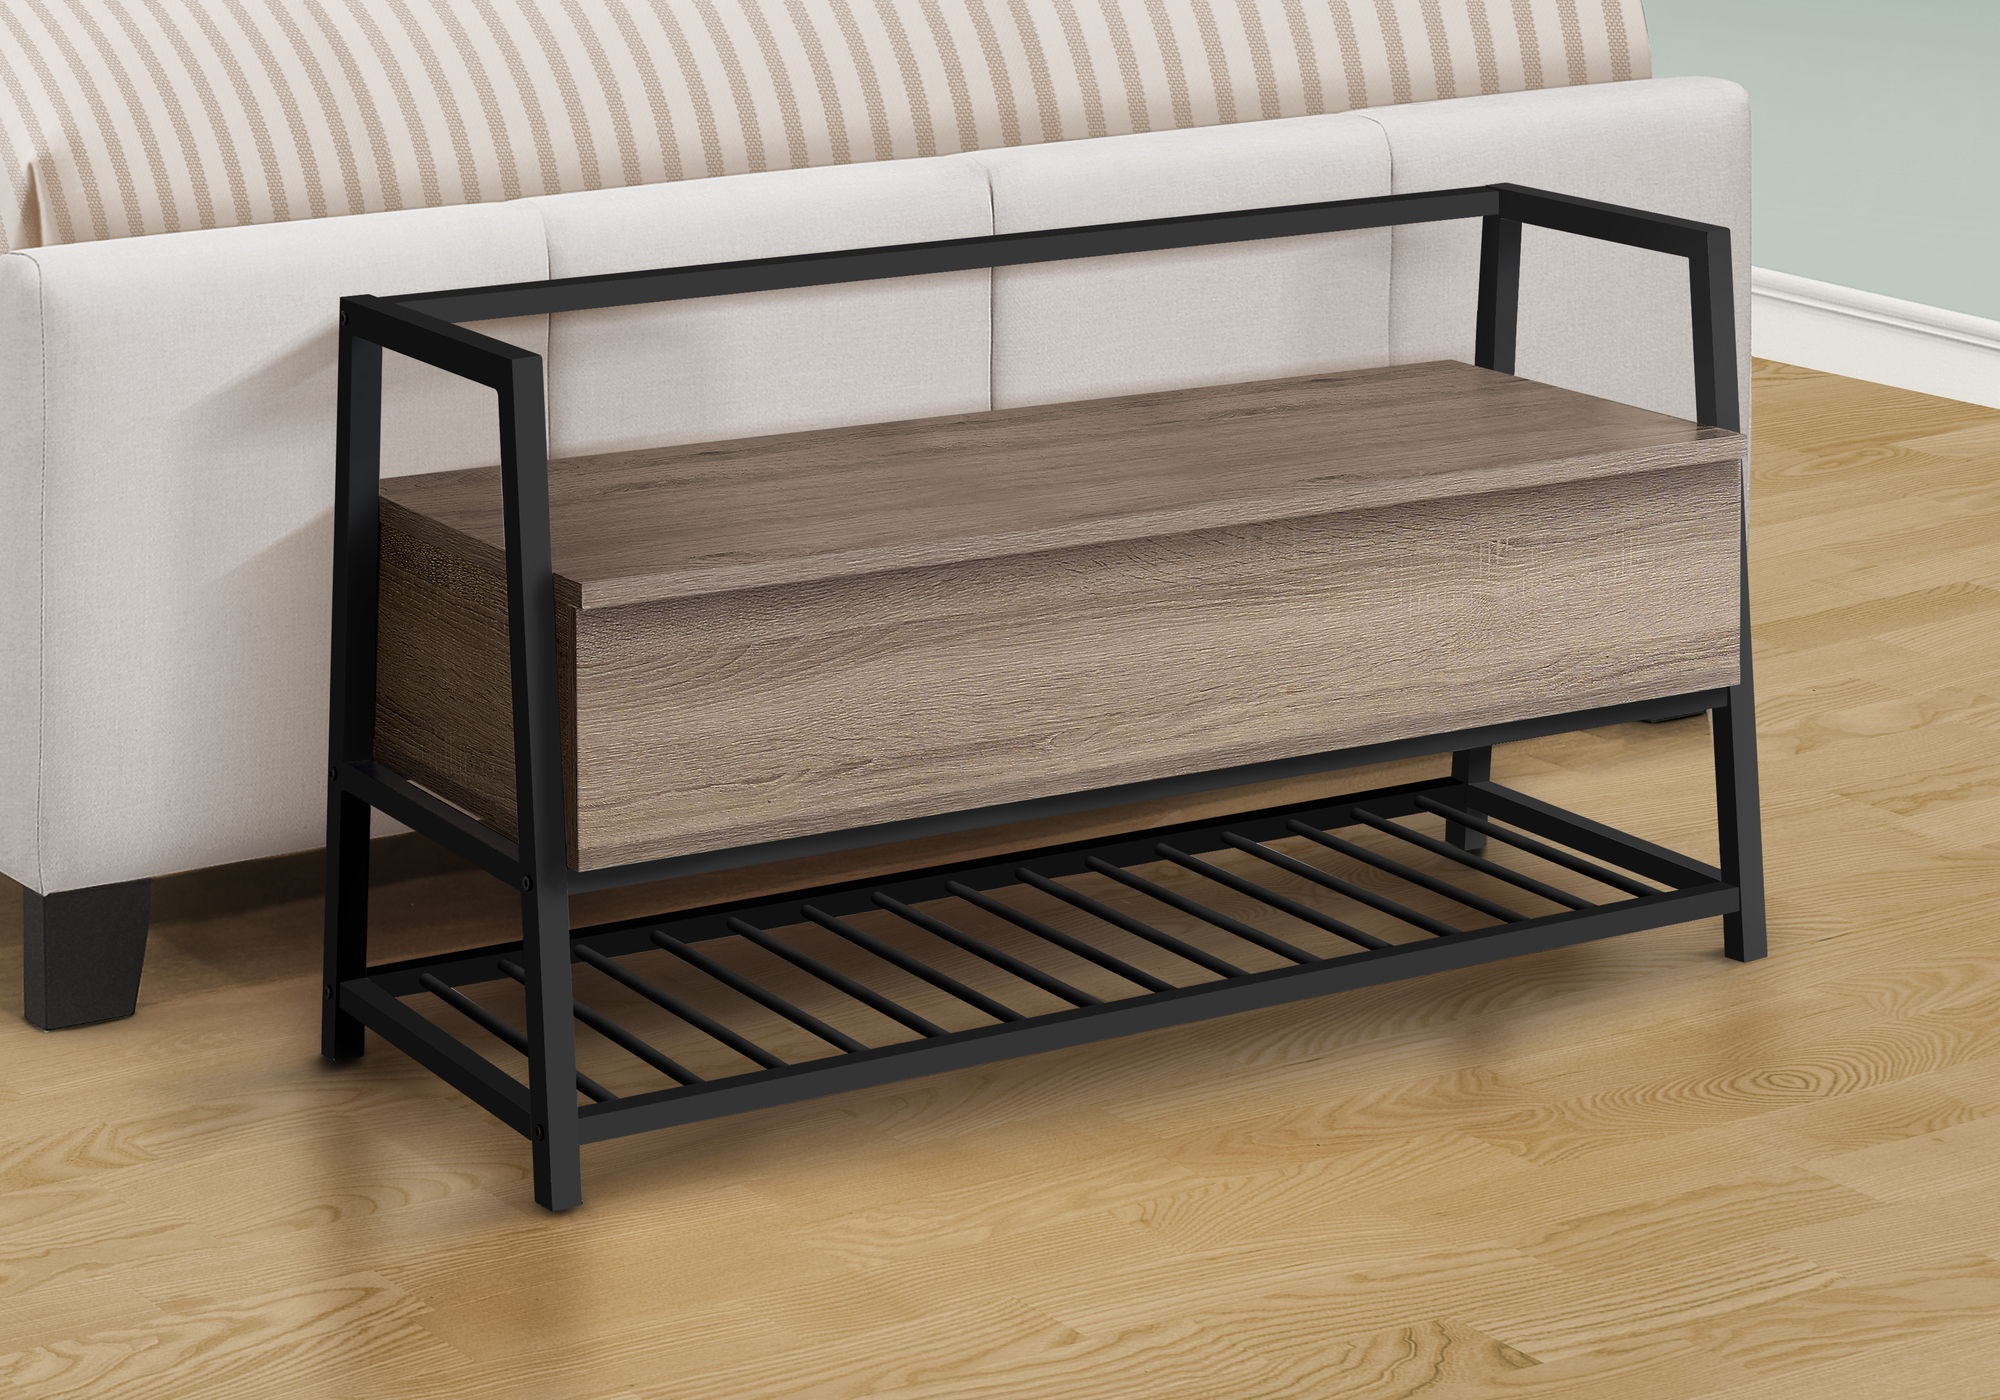
Bench Storage, Rectangular, Contemporary & Modern
Versatile Design: This combination flip-top storage bench and shoe rack offers a functional solution for organizing your entryway or hallway. The dual-purpose design provides ample storage space while serving as a convenient seating area. Stylish Finish: Featuring a contemporary wood-look finish, the bench is complemented by a sturdy metal frame, giving it a modern and elegant appearance that fits well with various decor styles. Dimensions and Material: The bench measures 42 inches in length, 16 inches in width, and 23 inches in height, and is constructed from durable MDF material, ensuring longevity and stability. Easy Assembly: Some assembly is required, allowing you to set up the bench with ease, and enjoy a practical and stylish addition to your home in no time. Bench, Entryway, Hallway, Storage, Rectangular, Contemporary & Modern - Taupe 42.0"W x 16.0"D x 23.0"H - 41.0 lb Bench, Entryway, Hallway, Storage, Rectangular, Contemporary, Modern - Gray 42.0"W x 16.0"D x 23.0"H - 41.0 lb
Brand: 8th Street
Category: Furniture > Benches > Storage & Entryway Benches > Lift-Top Storage Benches